Sky position (RA, Dec in degrees): 115.102, 21.68
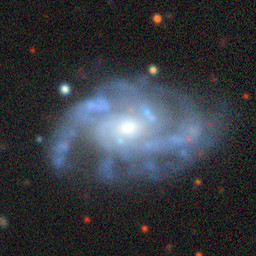
Galaxy morphology: Unbarred Loose Spiral Galaxies